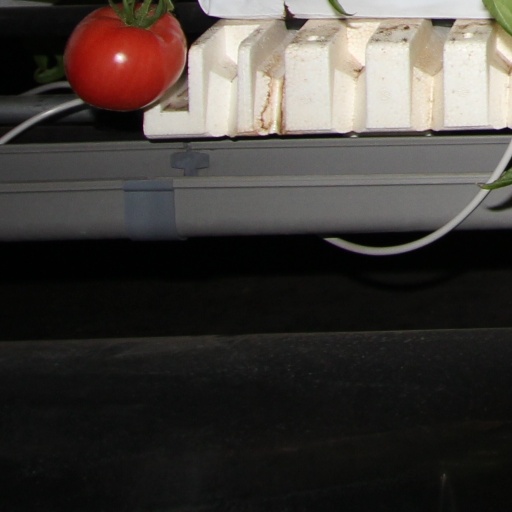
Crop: tomato